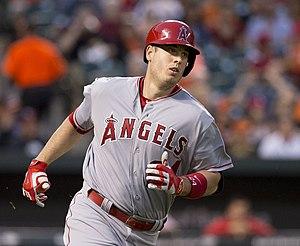
Christopher John Cron est un joueur de premier but des Tigers de Détroit, en Ligue majeure de baseball.